Jai Verma

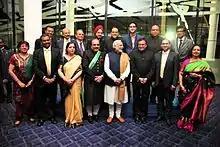
"Jai Verma (far right) meets with Indian Prime Minister N Modi"

She moved to Gateshead, Tyneside, England on Gandhi's birthday: 2 October, in 1971. In 1976, she moved to Nottingham, UK, where she lived until her death.